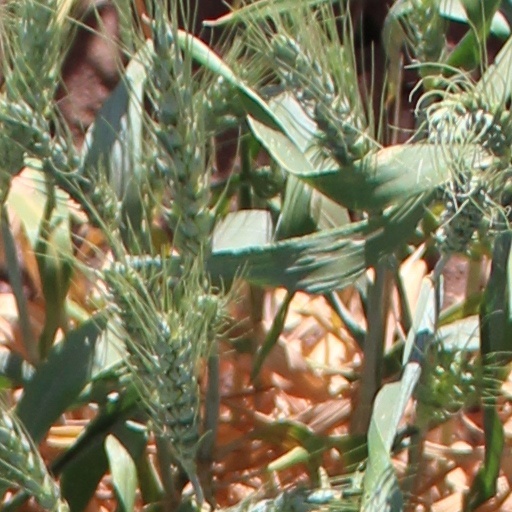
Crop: wheat